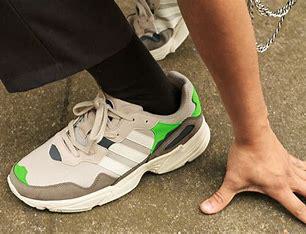
Brand: Adidas
Model: Yung 96